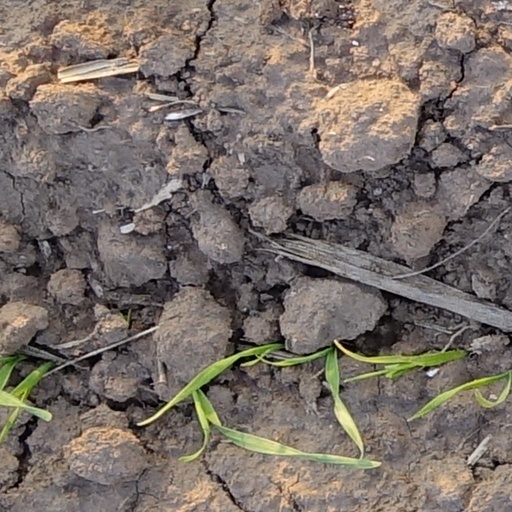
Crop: wheat